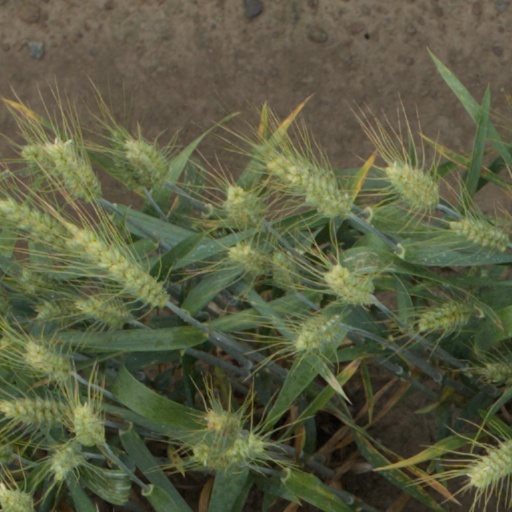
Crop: wheat